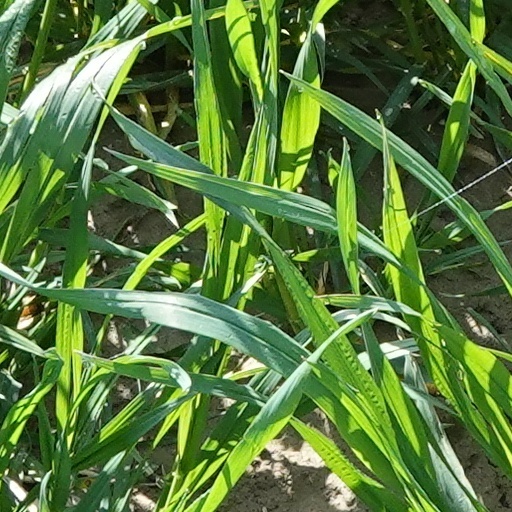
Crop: wheat